Songyang Catholic Church

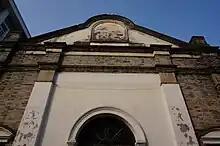
Songyang Catholic Church in December 2016.

Songyang Catholic Church is a Roman Catholic Church located in Xiping Subdistrict, Songyang County, Zhejiang, China.